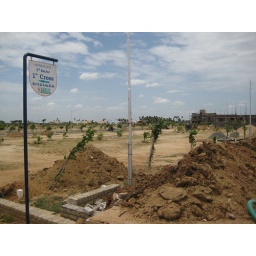
Morais City Project 1st cross street in 3rd sector